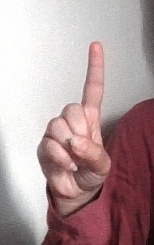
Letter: bb